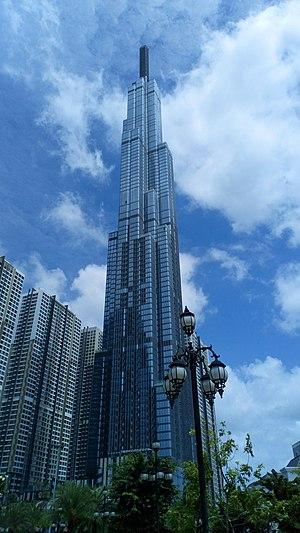
Landmark 81 est un gratte-ciel à Hô-Chi-Minh-Ville au Vietnam.
Cette Liste des plus hauts bâtiments du Vietnam liste les gratte-ciels du Vietnam.